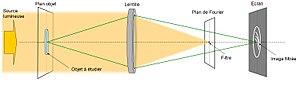
Schéma personnel du montage de strioscopie (Kilohn_Limahn, 17/09/08). Correction du précédent schéma qui conjugait la source, et non l'objet, Ã l'image.
La strioscopie est une méthode optique de visualisation qui permet d'isoler dans une image les détails et petites variations, notamment des faibles variations d'indice comme lors de la compression de l'air ou d'autres fluides. Elle est largement utilisée en aéronautique, bien que son rôle devienne de moins en moins important du fait du développement des simulations de mécanique des fluides par ordinateur.